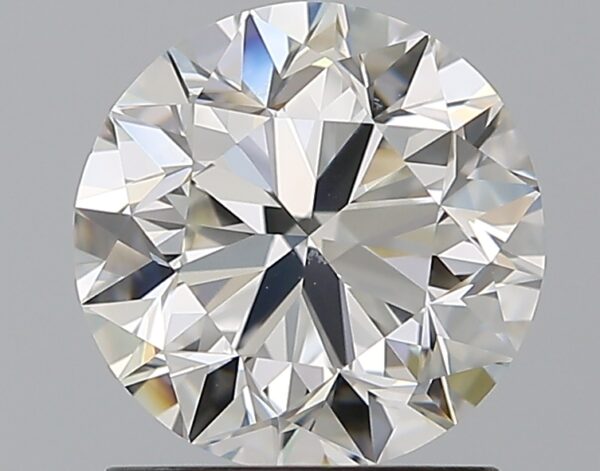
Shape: round
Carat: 1.5
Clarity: VVS2
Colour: H
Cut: GD
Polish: EX
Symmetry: VG
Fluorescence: N
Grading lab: GIA
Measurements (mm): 7.06 x 7.12 x 4.61